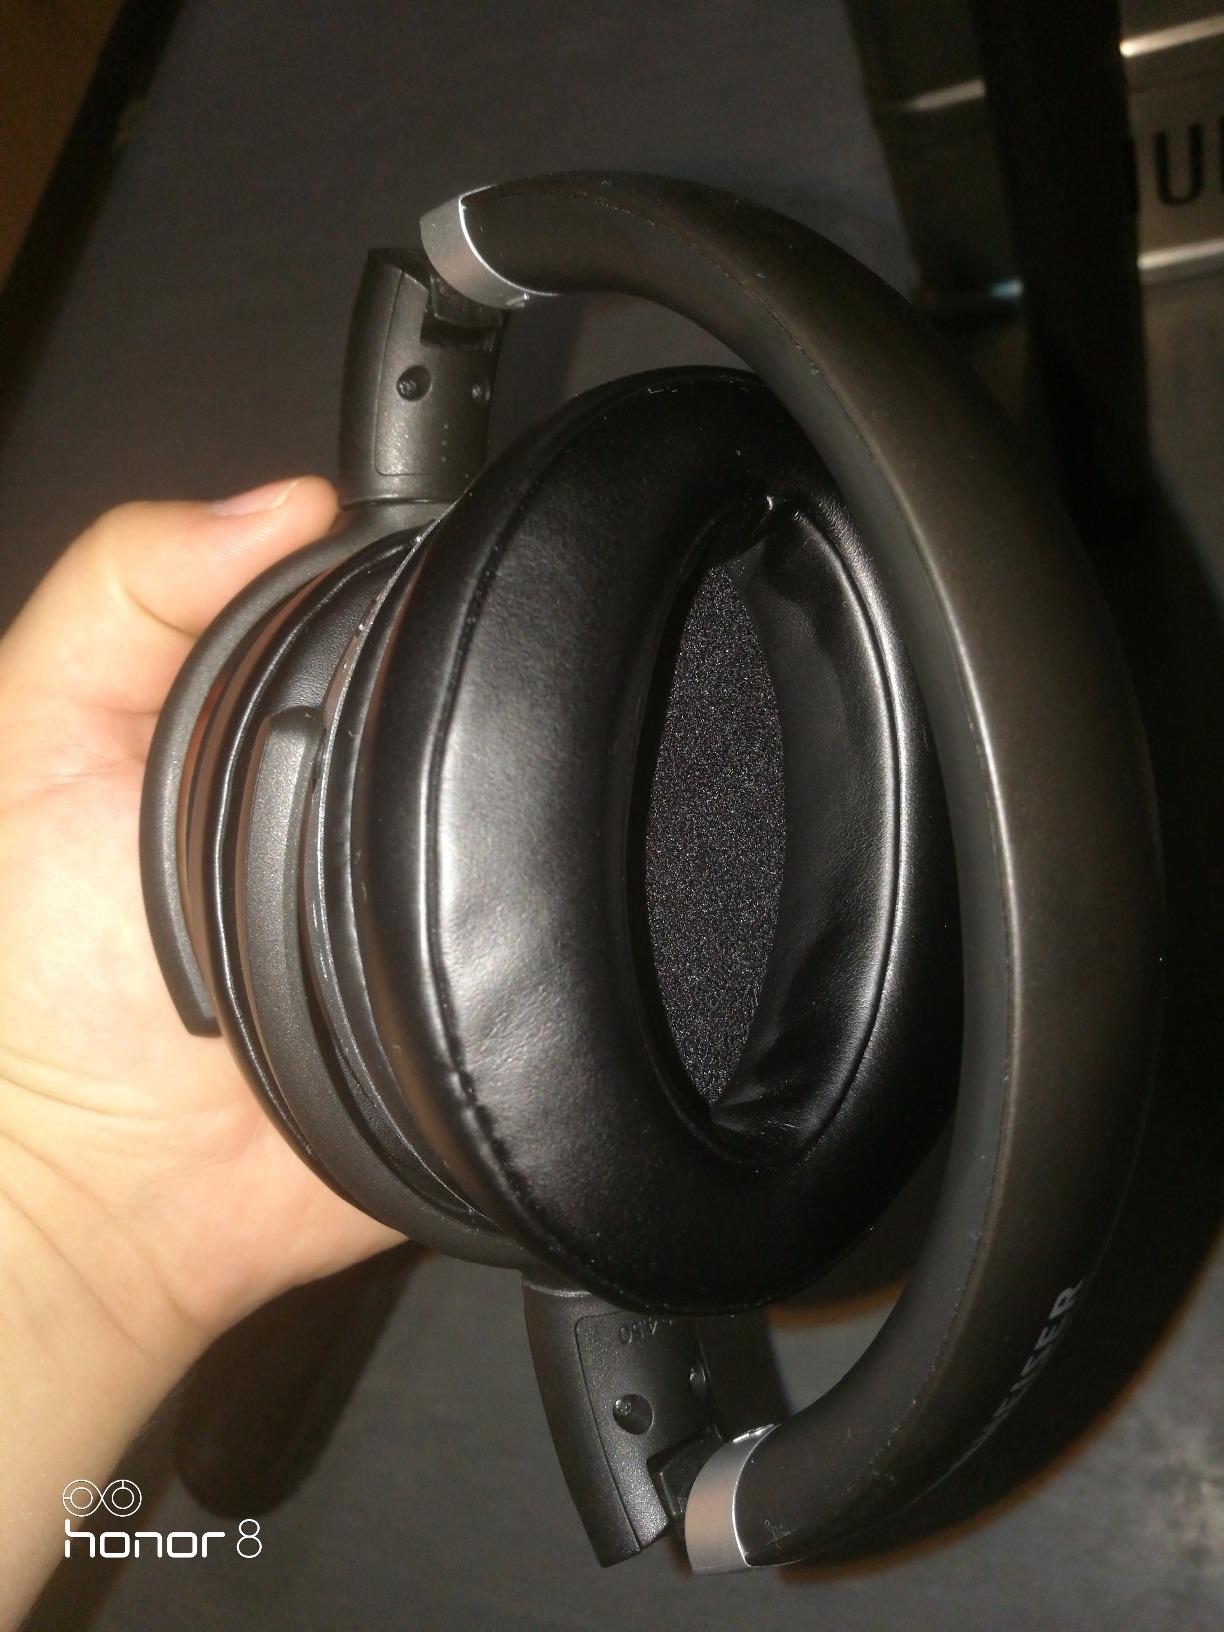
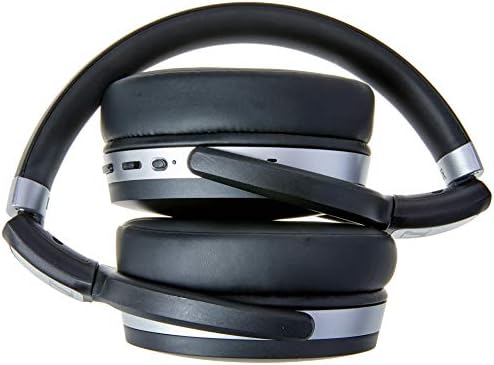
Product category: headphones
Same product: yes